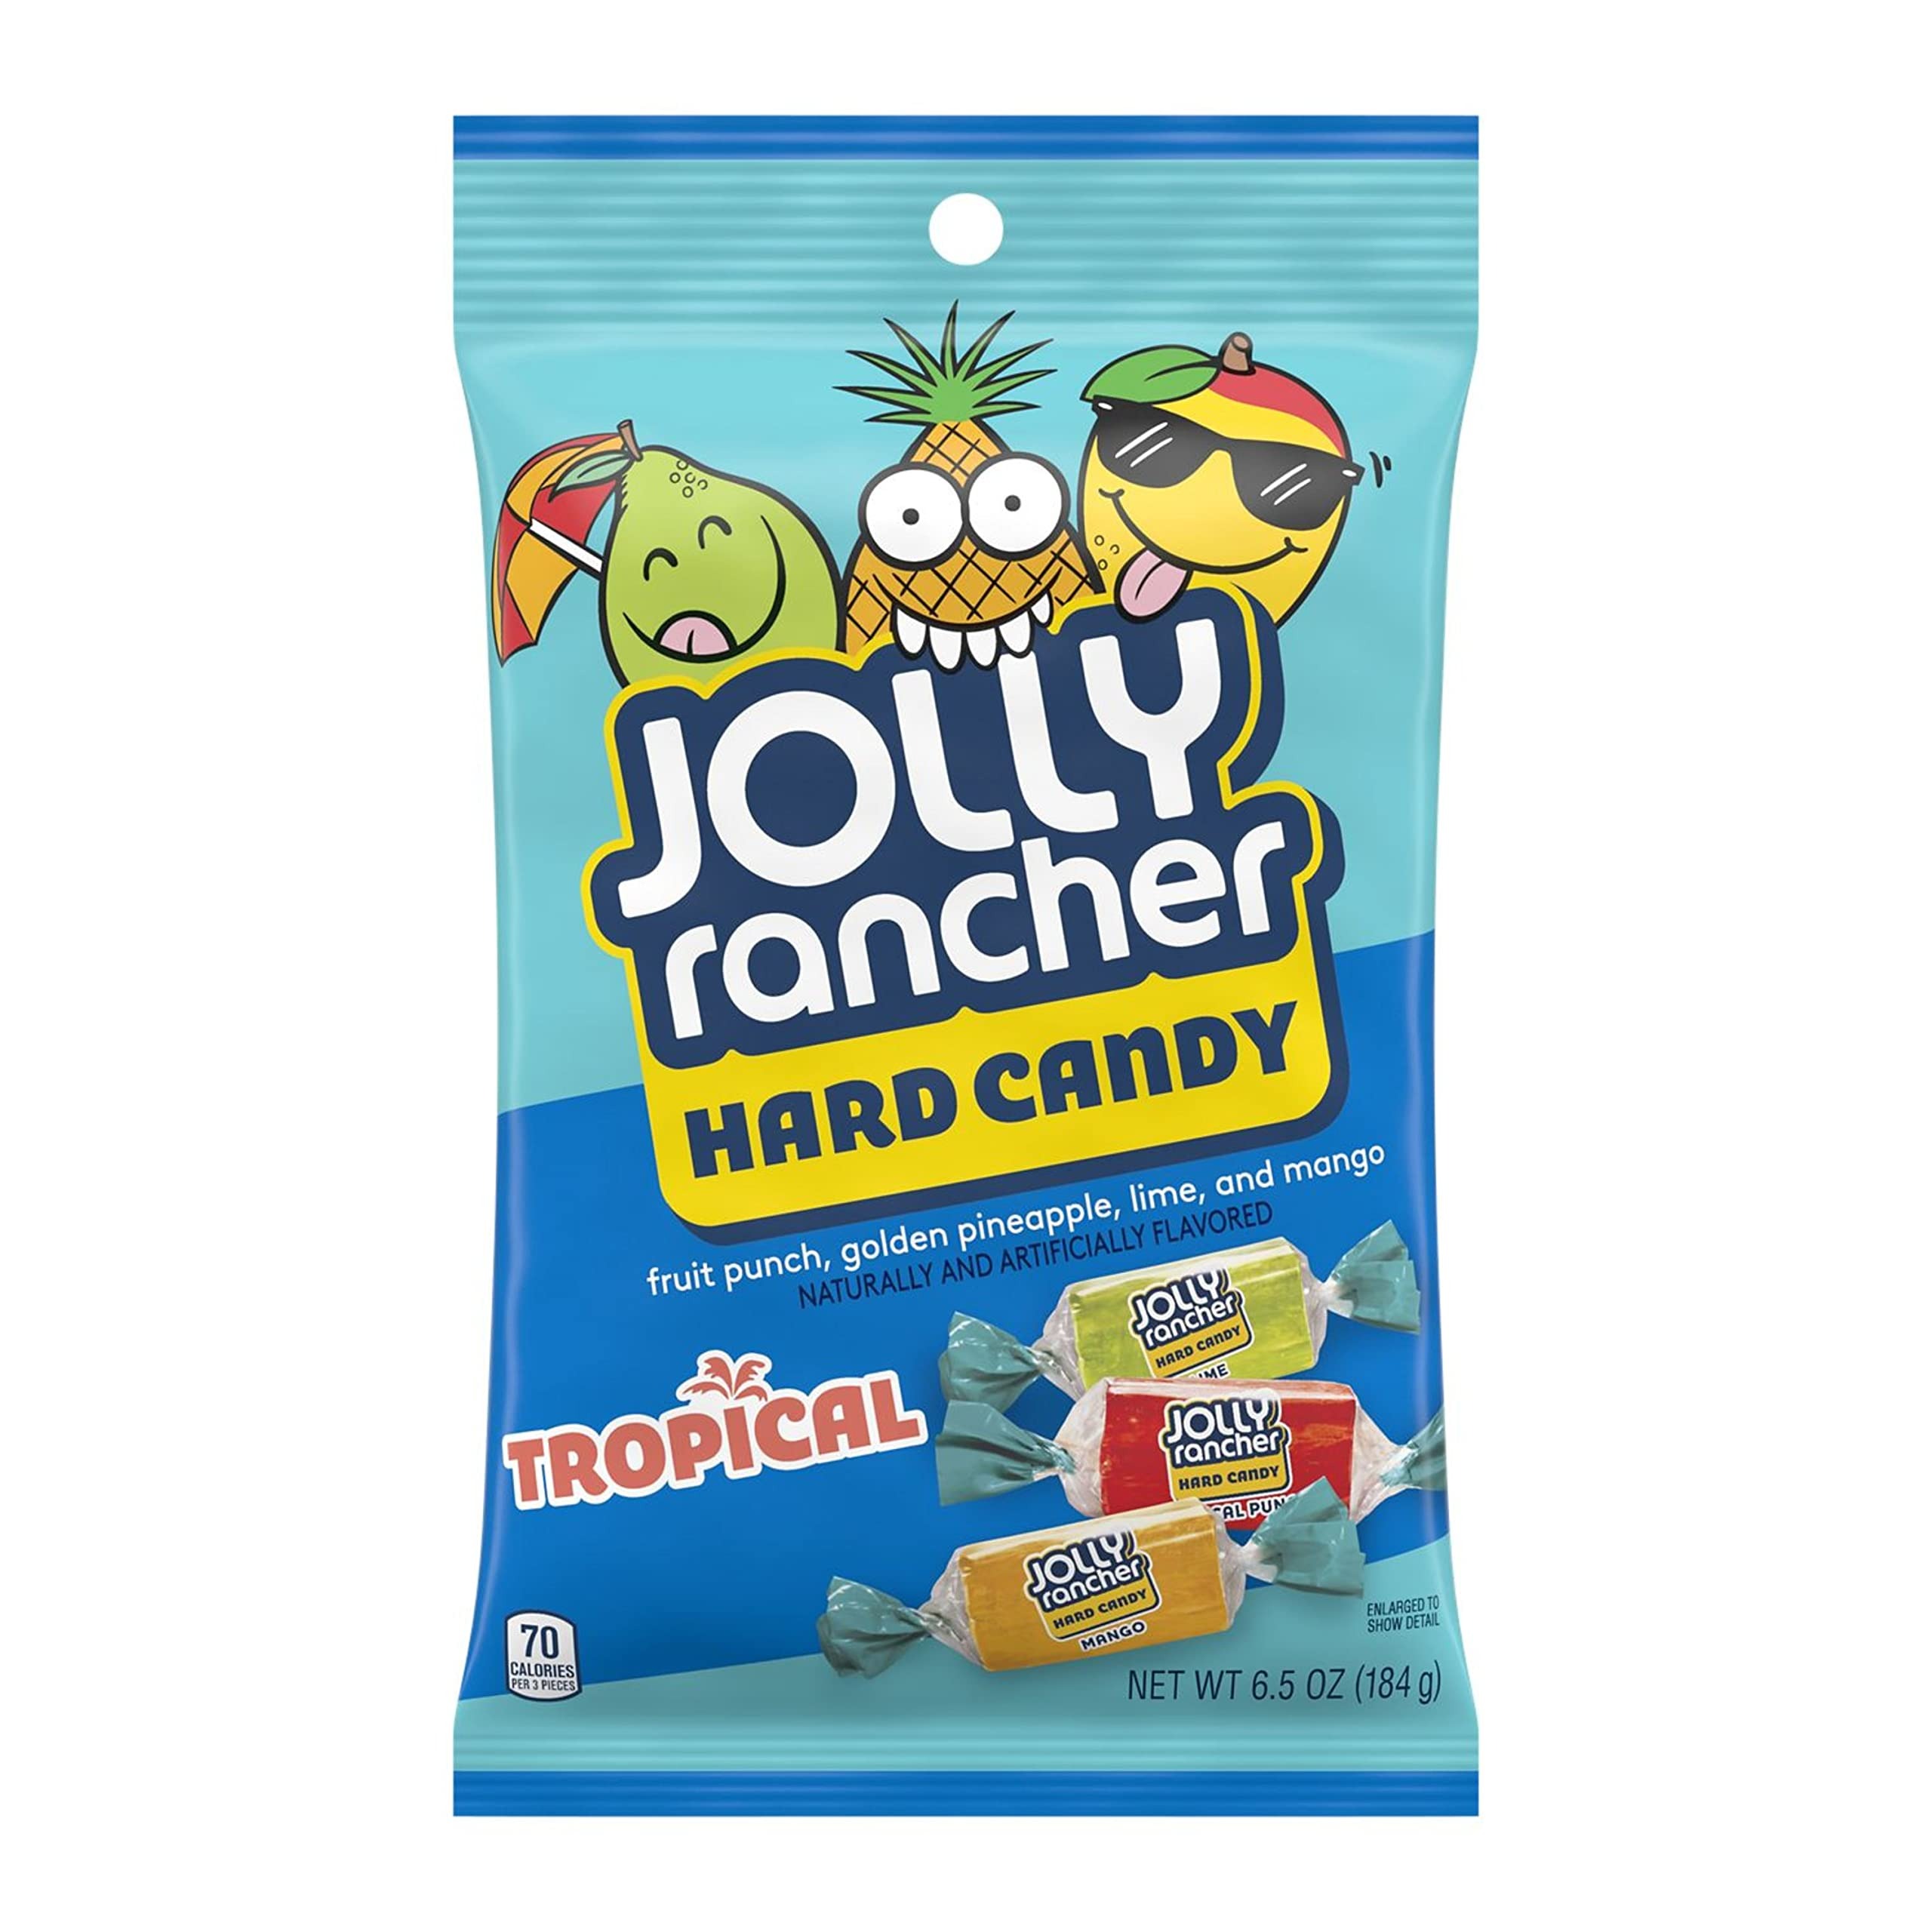
Item Name: JOLLY RANCHER Tropical Fruit Flavored Hard Candy Bags, 6.5 oz (12 Count)
Bullet Point 1: Contains twelve (12) 6.5-ounce bags of JOLLY RANCHER Assorted Tropical Fruit Flavored Hard Candy in a bulk case
Bullet Point 2: Long-lasting hard candy you can take with you on the go, to work, on snack breaks and back home again at the end of the day
Bullet Point 3: Bulk, fruit-flavored hard candy individually wrapped for convenience and exceptional freshness to the last tropical piece
Bullet Point 4: Host the fruitiest, most colorful birthday, graduation and anniversary parties with JOLLY RANCHER fruit-flavored tropical hard candy great for pinatas, fundraisers and sweets buffets
Bullet Point 5: An unbelievably delicious hard candy selection featuring bold fruit flavors like fruit punch, golden pineapple, lime and mango perfect for your Christmas, Valentine's Day, Easter and Halloween candy selections
Value: 78.0
Unit: Ounce

Price: 41.925